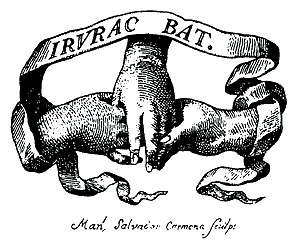
Bergara en basque est une commune du Guipuscoa du Pays basque. Elle fait partie de la comarque de la Debagoiena.
La Real Sociedad Bascongada de Amigos del País ou Euskalerriaren Adiskideen Elkartea en basque, également connue comme la Bascongada, appartient aux Reales Sociedades Económicas d'Amigos del País, organisme basque espagnol apparu dans la seconde moitié du XVIIIᵉ siècle. Les fondateurs de la RSBAP avaient pour objectif la culture et la promotion de tous les arts, sciences, activités sociales et culturelles et le développement économique.
Le mouvement des Lumières qui prit pied en Espagne adhérait aux mêmes principes que ses équivalents dans le reste de l’Europe. Pour les ilustrados espagnols, la raison était l’outil essentiel permettant d’atteindre à la vérité et au regard de laquelle devaient être soumises à critique toutes les « vérités » héritées de la « tradition », en particulier celles qui s’appuyaient sur les préjugés, sur l’ignorance et sur la superstition, ou encore sur les dogmes religieux. Les seuls instruments auxquels l’on pouvait avoir recours étaient ceux procurés par la philosophie et la science. En mettant en application la connaissance ainsi acquise et en l’étendant à la société tout entière, l’homme sera en mesure de se perfectionner lui-même, de progresser, d’améliorer ses conditions de vie, de se libérer de l’ignorance et de la superstition, et de parvenir ainsi au bonheur, sans attendre de l’obtenir dans l’« autre vie ».